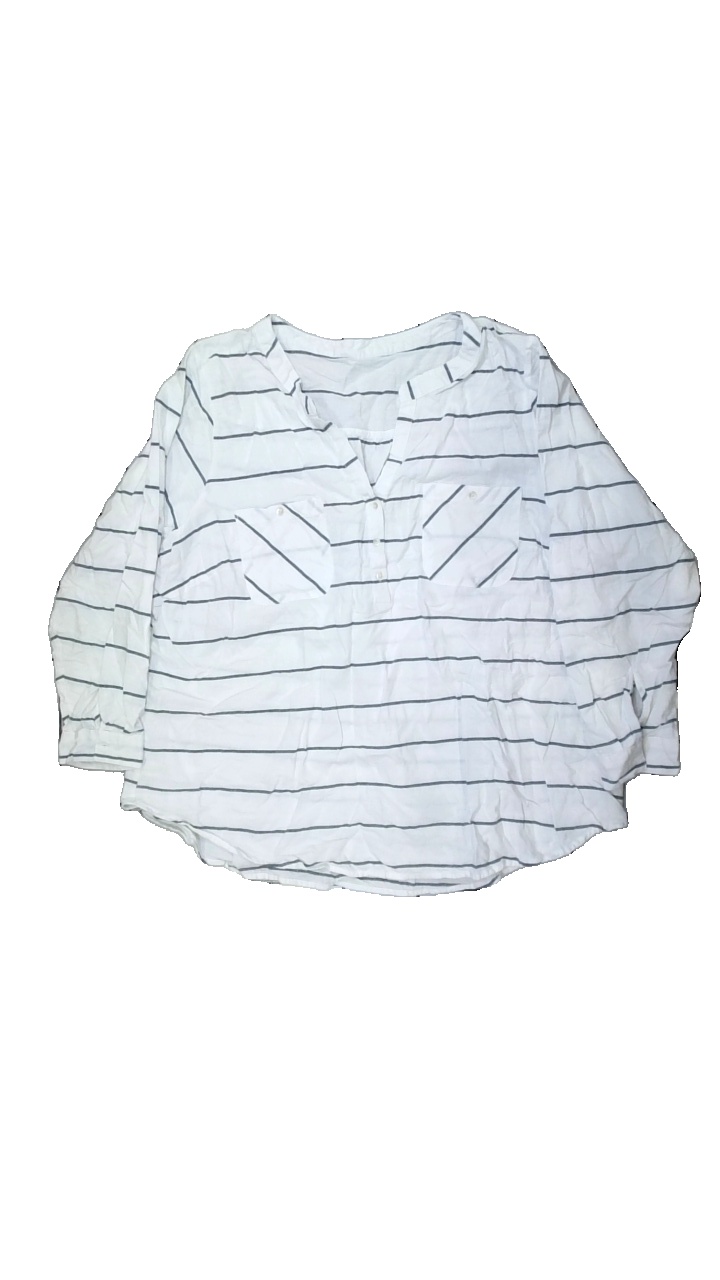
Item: Top (Ladies)
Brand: Zizzi
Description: White and blue striped top from Zizzi. Size unknown. Good condition.
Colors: White, Blue
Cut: Regular, Loose
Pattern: Striped
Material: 100% cott
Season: Summer
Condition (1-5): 4
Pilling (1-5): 5
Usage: Reuse
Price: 100-150